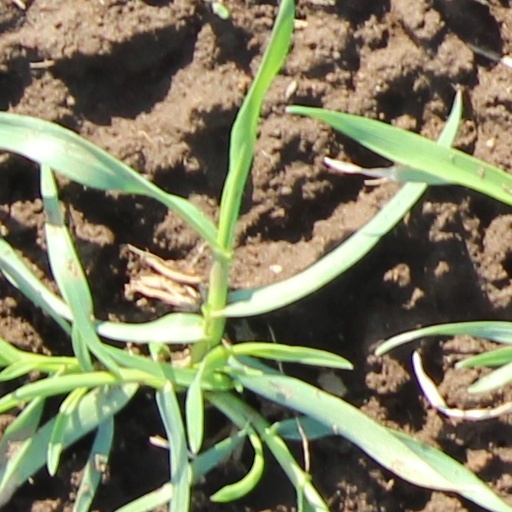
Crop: wheat